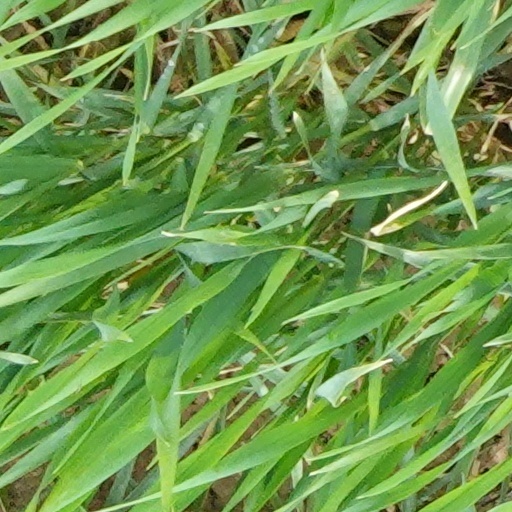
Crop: wheat